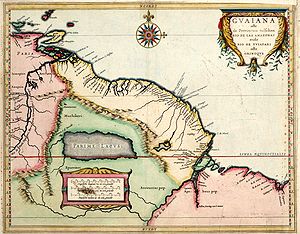
El Dorado
Kort fra 1625 over dele af Amazonas med El Dorado indtegnet vest for søen Parime Lacus
El Dorado var ifølge indianske legender konge af et land af samme navn. El Dorado lod sig hver dag blive dækket med guldstøv. Rygterne om El Dorado blev spredt af de spanske conquistadorer i det 16. århundrede. Landet El Dorado er desuden en utopi. I dag bruges navnet El Dorado mest som et metaforisk udtryk om steder, hvor man nemt kan tilegne sig velstand.